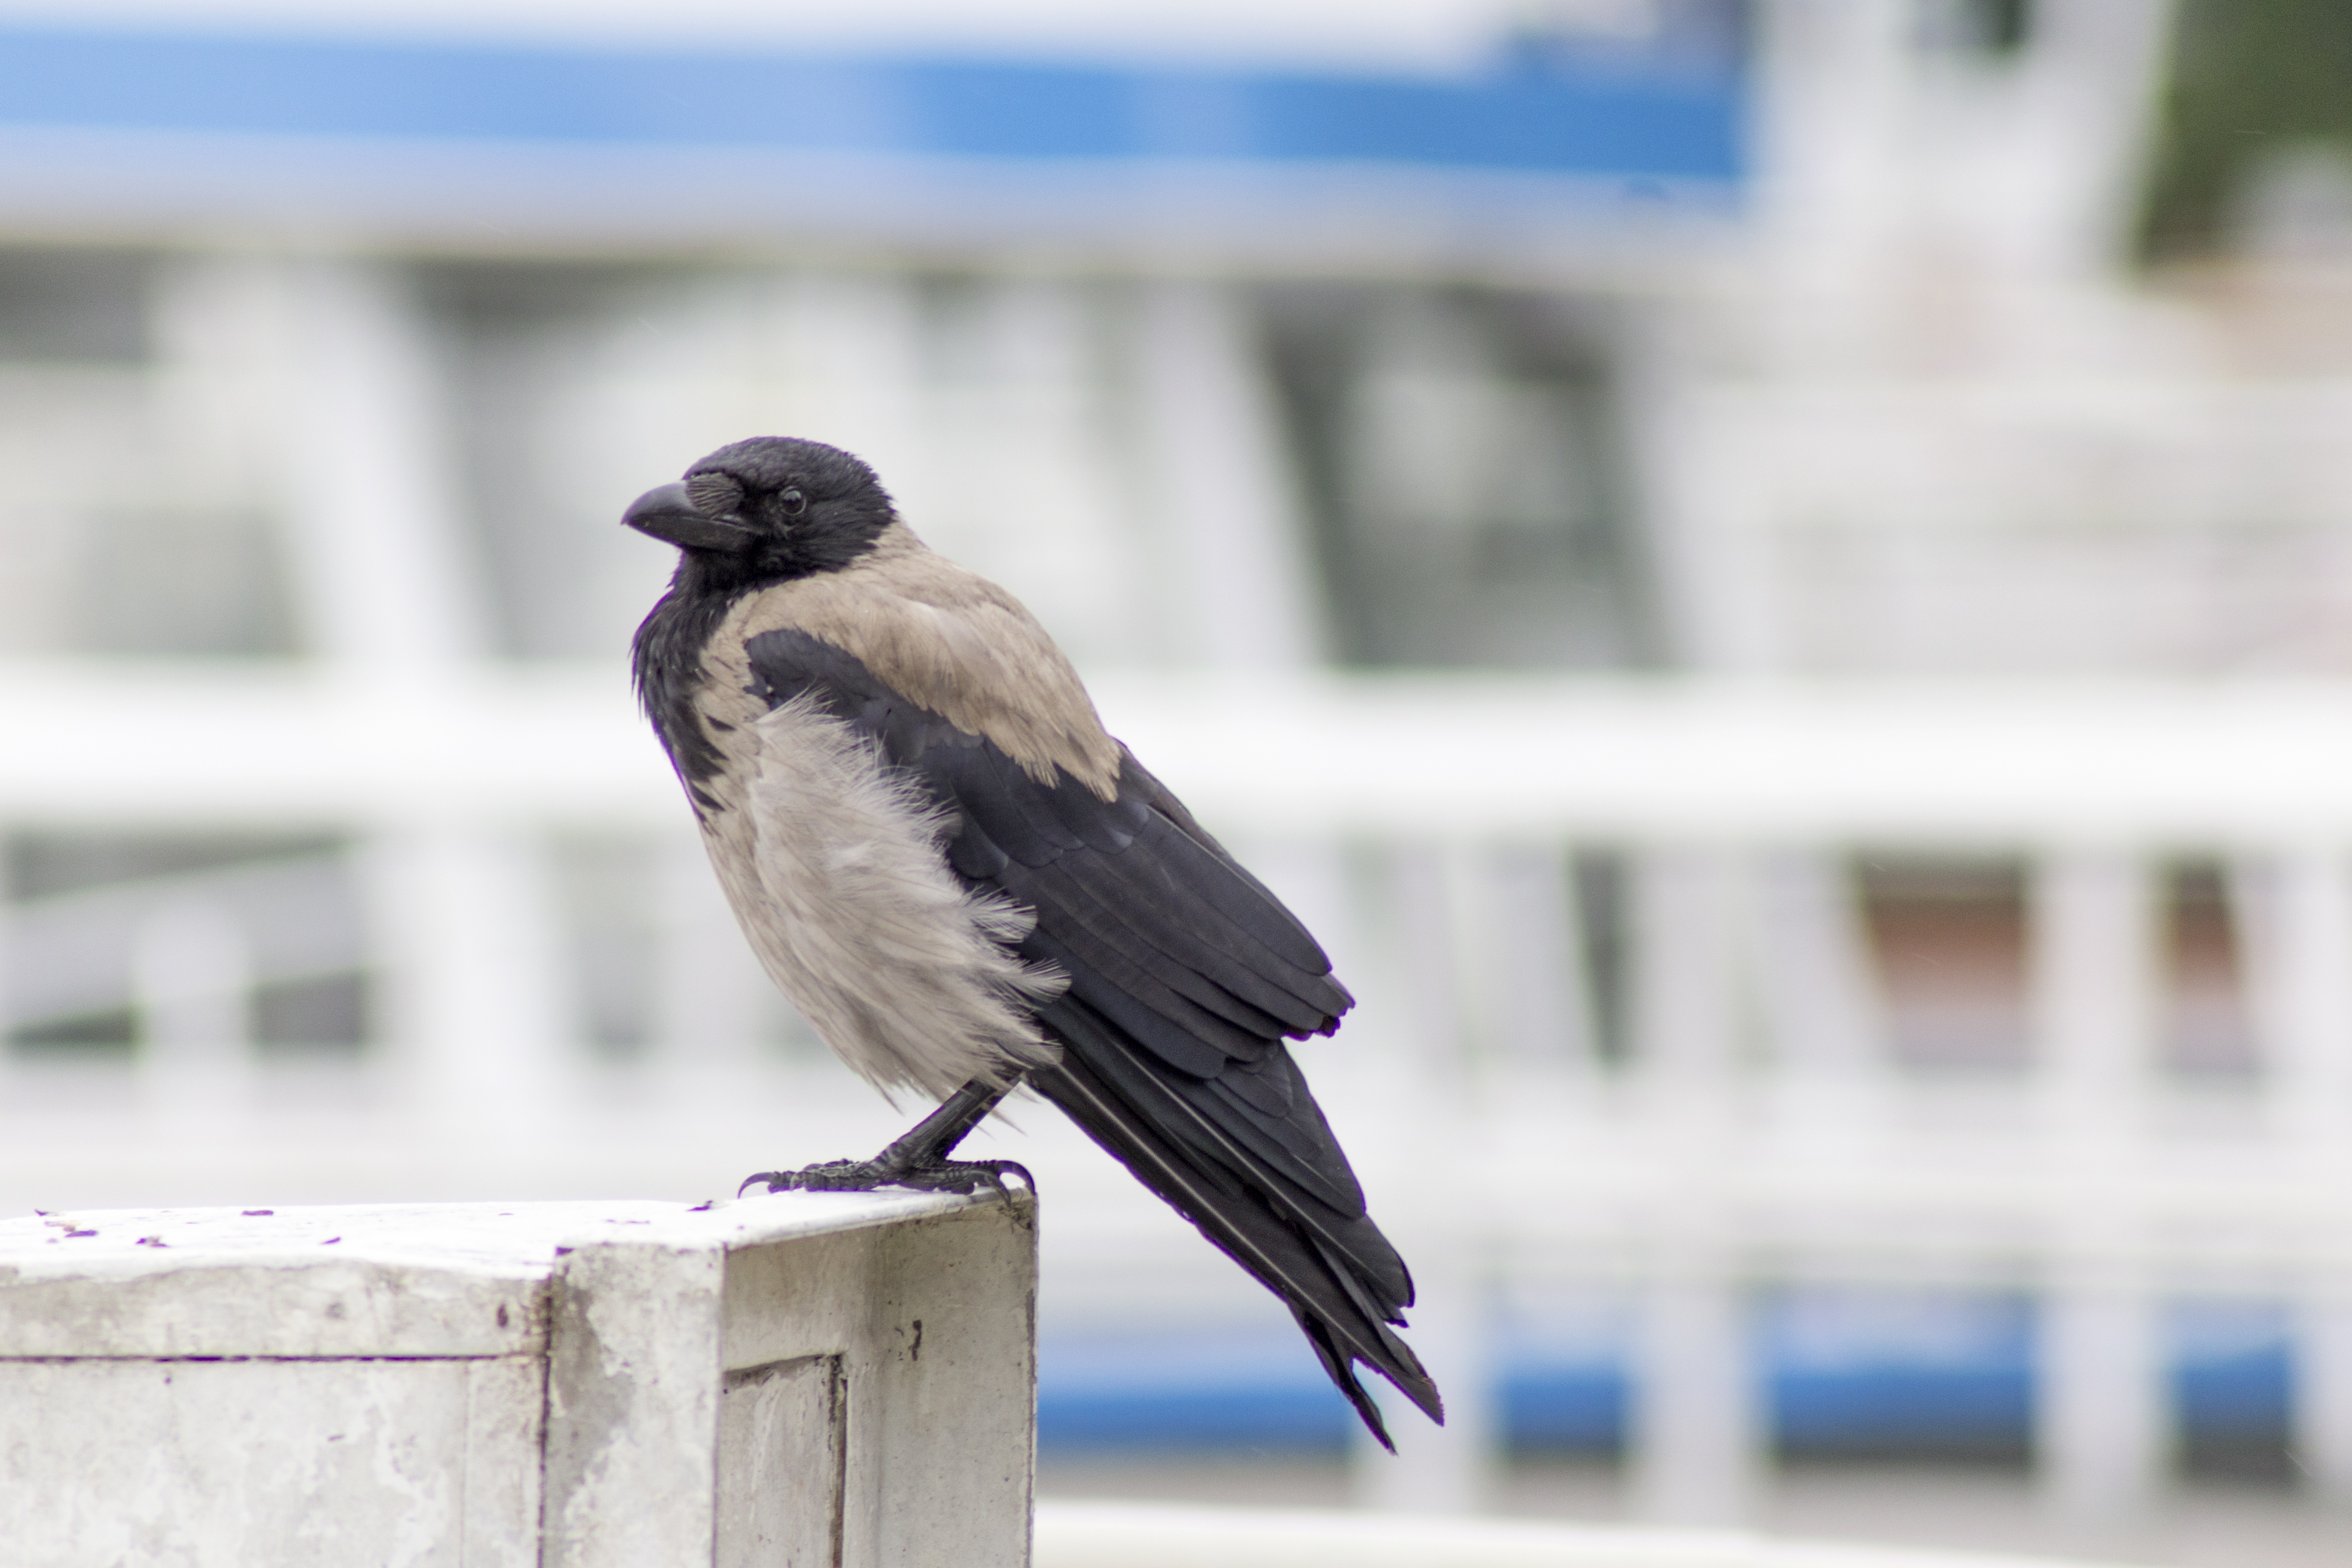
nature, cold, bird, wing, wind, beak, fauna, crow, vertebrate, raven bird, perching bird, crow like bird